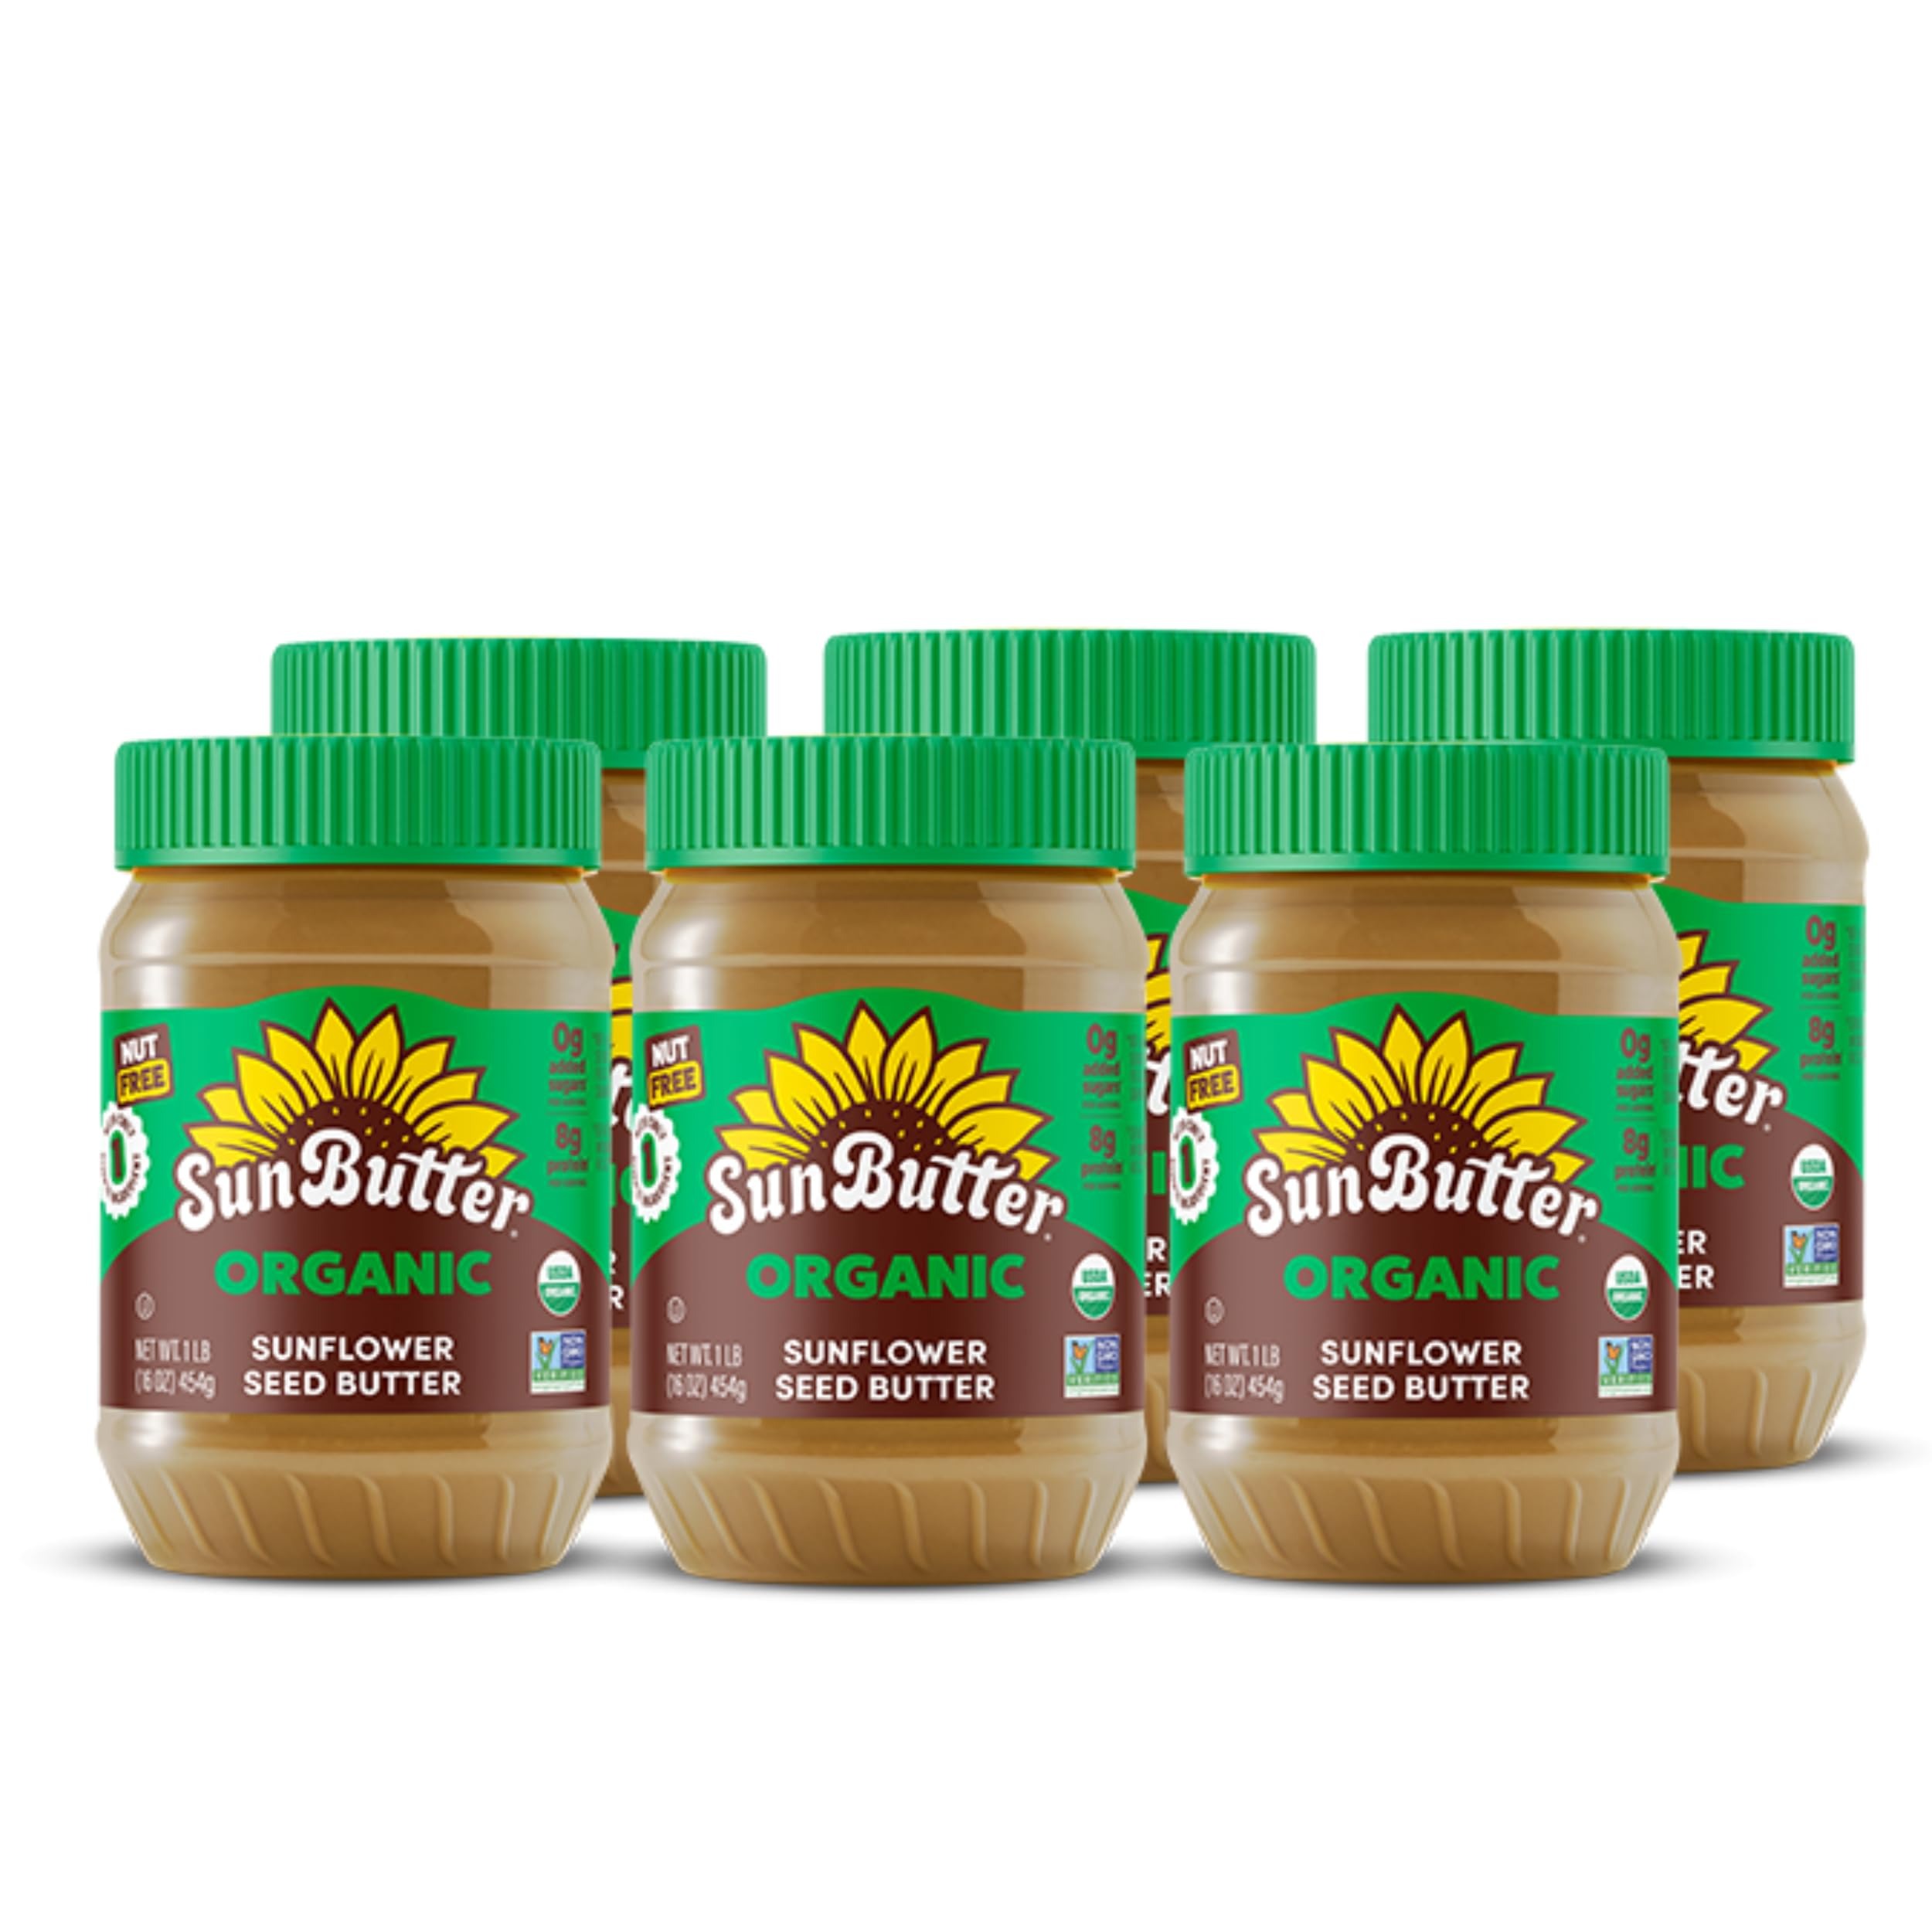
Item Name: SunButter Organic Sunflower Seed Butter (16 ounces | Pack of 6): Pure Plant-Based Protein, Nut-Free, Non-GMO, Keto & Paleo Friendly, Vitamin-Rich Spread Perfect for Healthy Snacks & Meals
Bullet Point 1: Sunflower Seed Butter: Experience SunButter's world of pure delight. Each serving of our sunflower seed butter bursts with an unmatched taste and a healthy snack option. Savor the depth of flavors achieved from our simple, one-ingredient recipe: USDA organic sunflower kernel.
Bullet Point 2: Pure and Organic: Relish the purity of Organic SunButter. Free from top allergens, our sunflower butter is made solely from organic sunflower seeds roasted to perfection. Experience the bliss of sun butter sunflower butter that's non-GMO, gluten-free, and a nutritious protein snack.
Bullet Point 3: Spread Some Fun: Spread joy with every serving of SunButter's organic sunflower butter. Elevate your sandwiches, protein snacks, or enjoy it as a standalone healthy snack. Its rich, creamy texture promises happiness, spoonful after spoonful, making it an excellent gluten-free snack.
Bullet Point 4: For Health Conscious: A delightful fit for vegan, paleo, and keto lifestyles, Organic SunButter offers a delicious flavor while respecting your dietary choices. With more vitamins and minerals than most nut butters, it serves as an effective plant-based protein source for health-conscious individuals.
Bullet Point 5: On the Go: Our Organic Sunflower Butter is a ready-to-eat, portable snack. Infused with nutritious organic sunflower seeds, this nut-free, gluten-free delight gives you the perfect healthful boost, whenever and wherever you need it. Enjoy pure deliciousness with every scoop.
Value: 96.0
Unit: Ounce

Price: 38.335